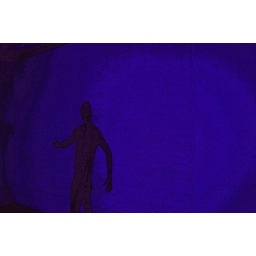
g - sq - against blue wall 33